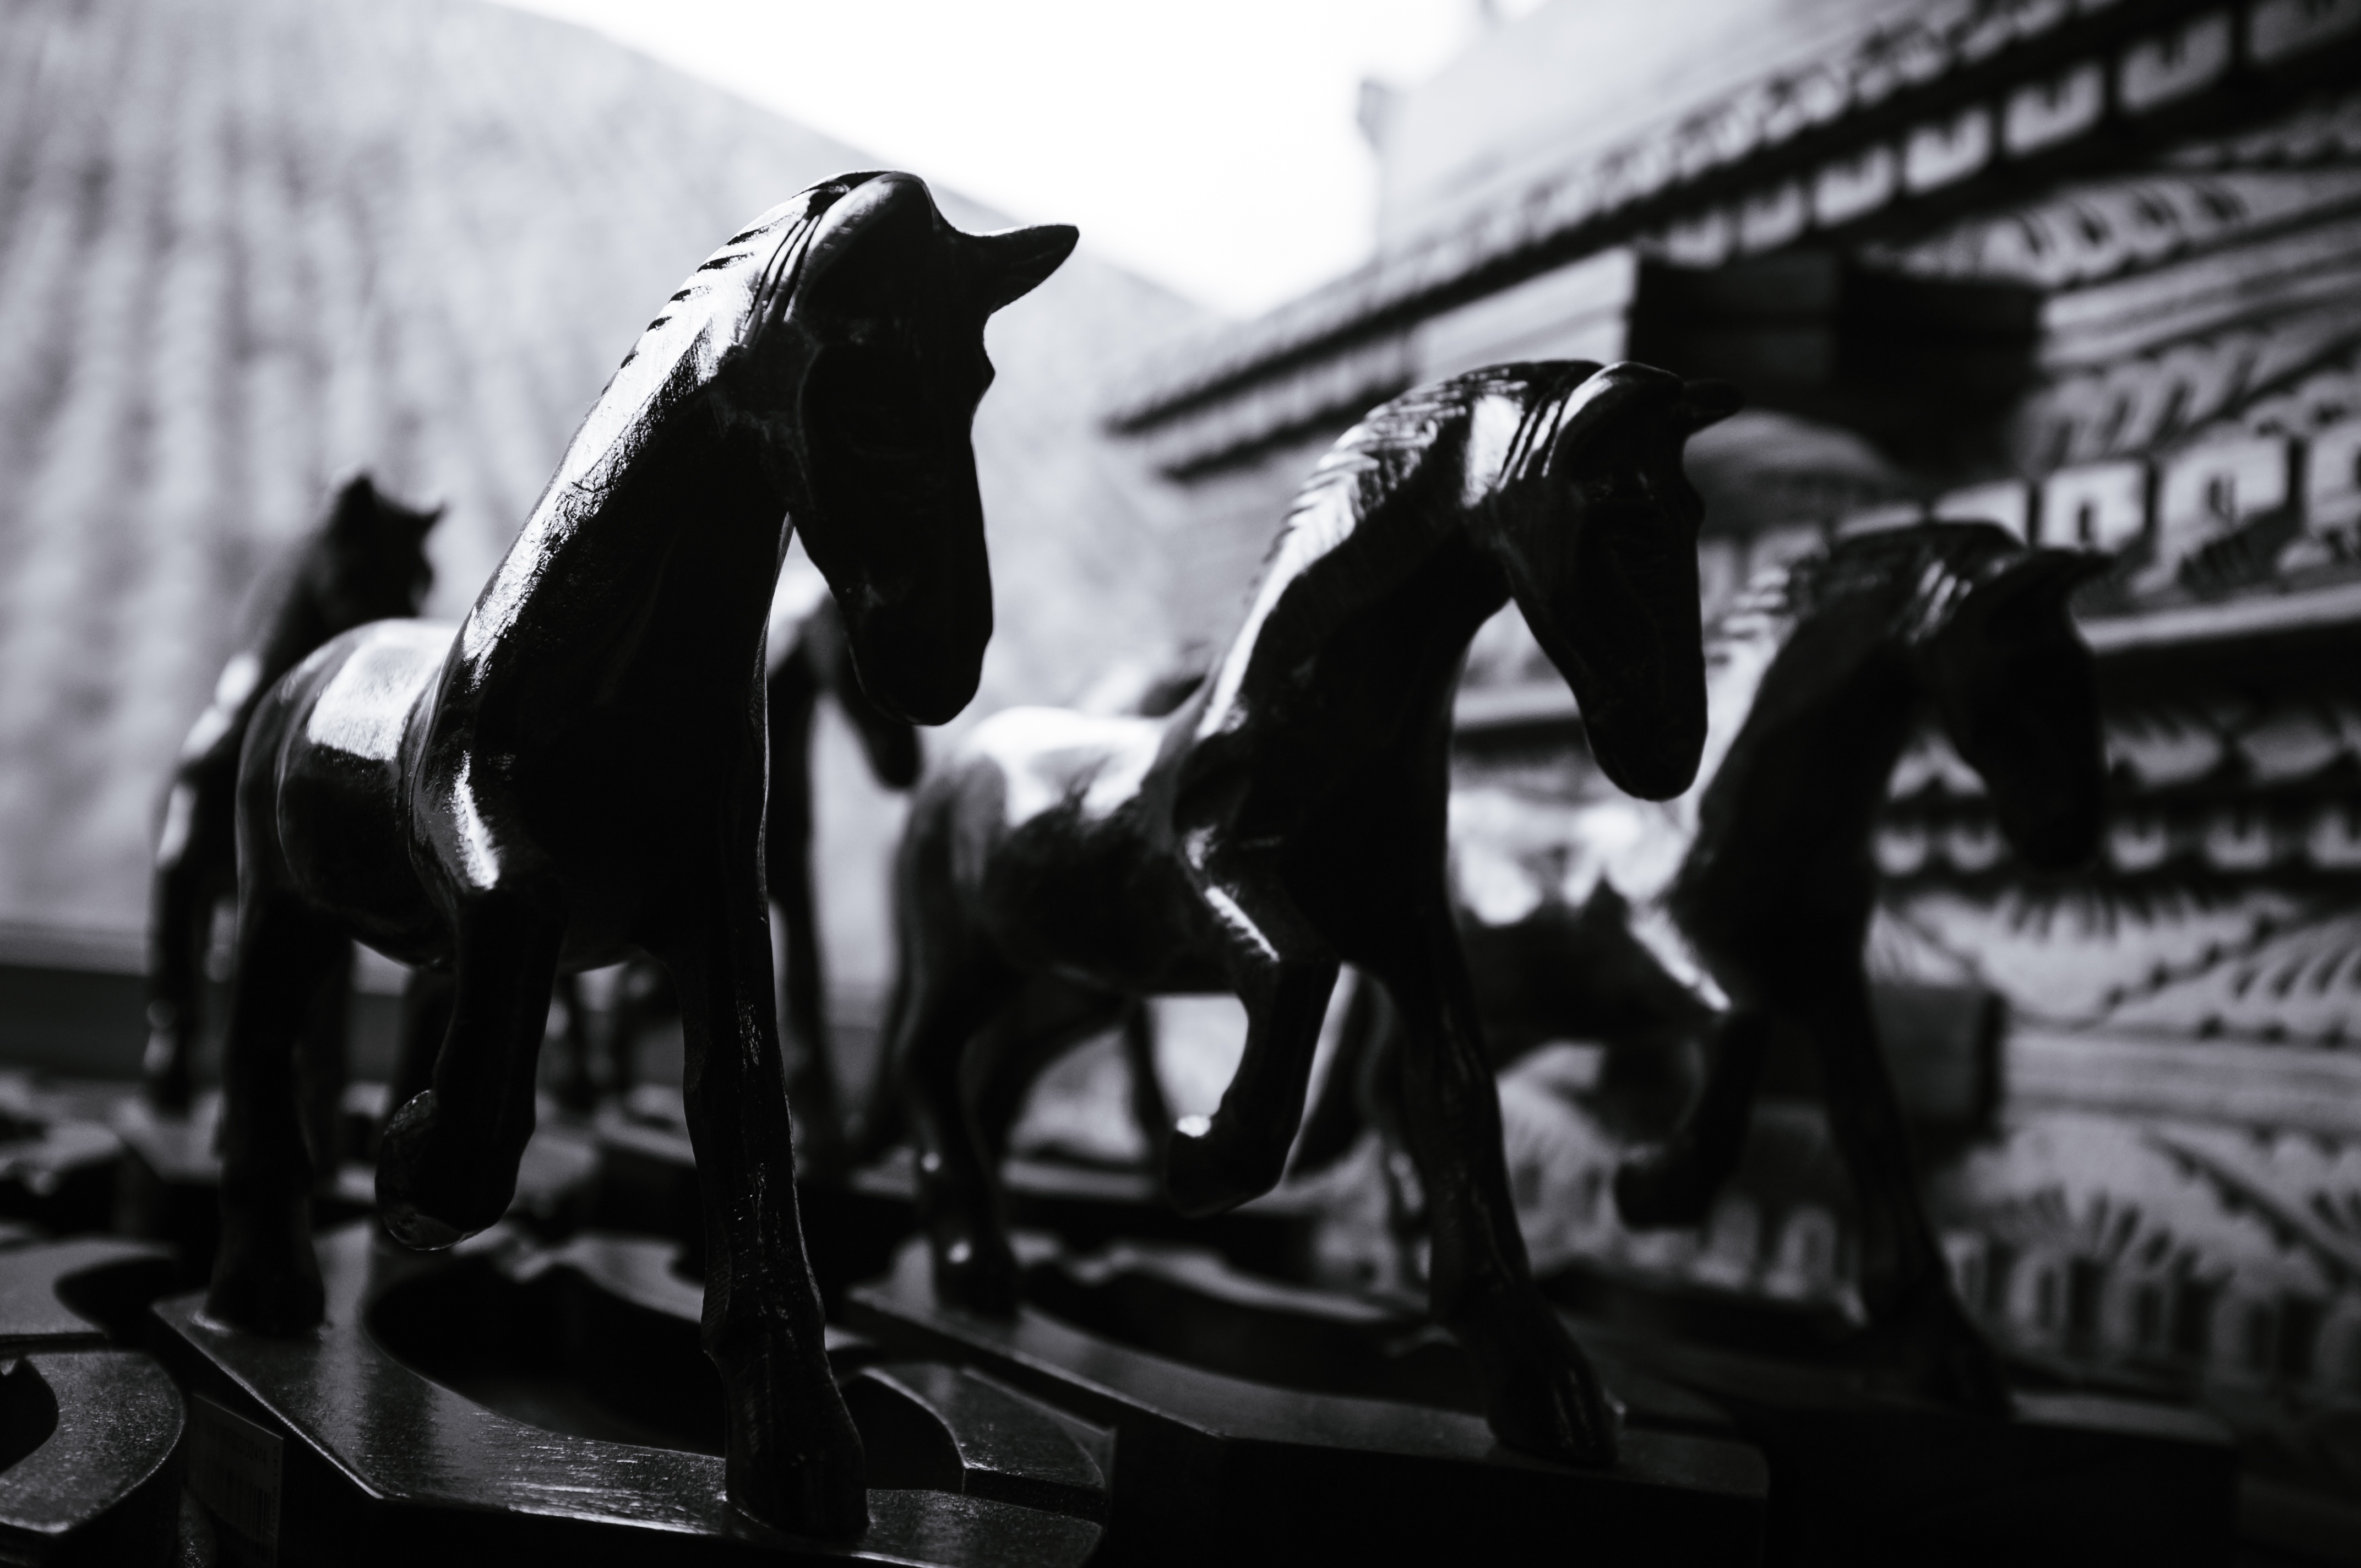
black and white, horse, stallion, black, monochrome, monochrome photography, horse like mammal